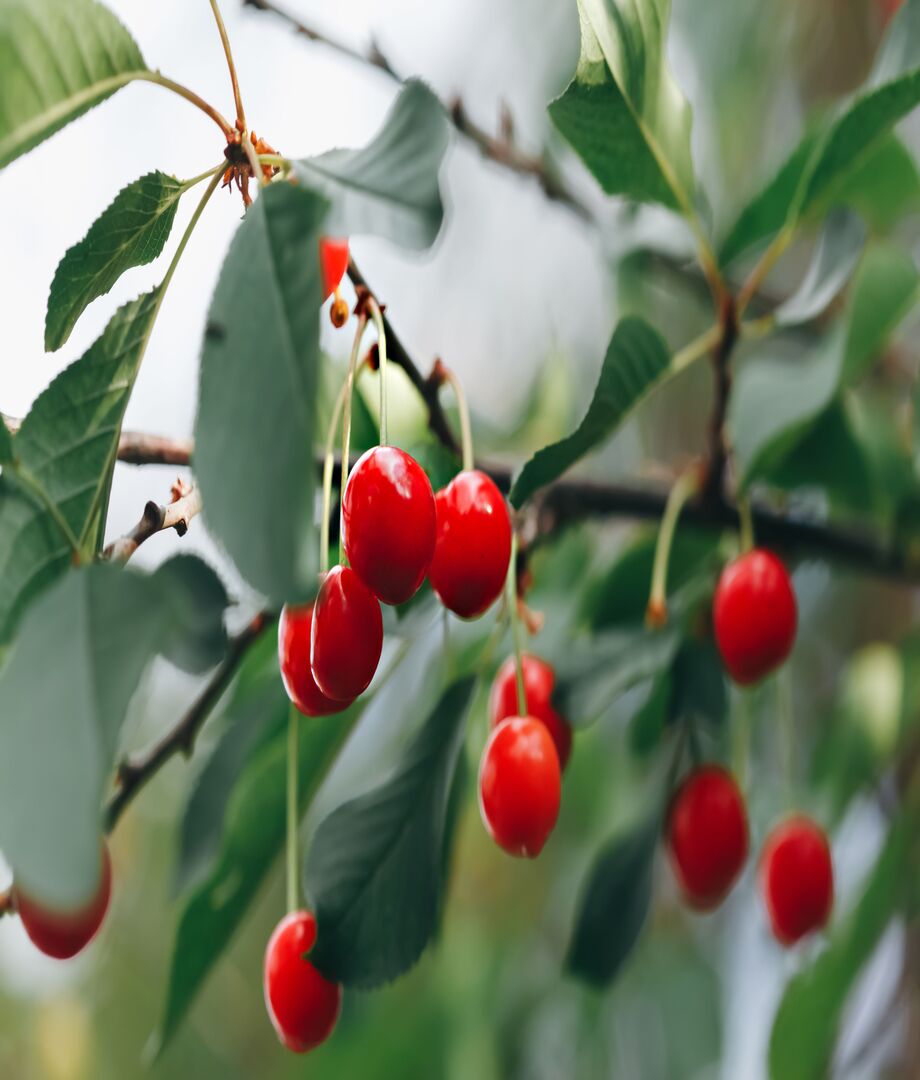
Label: cherry